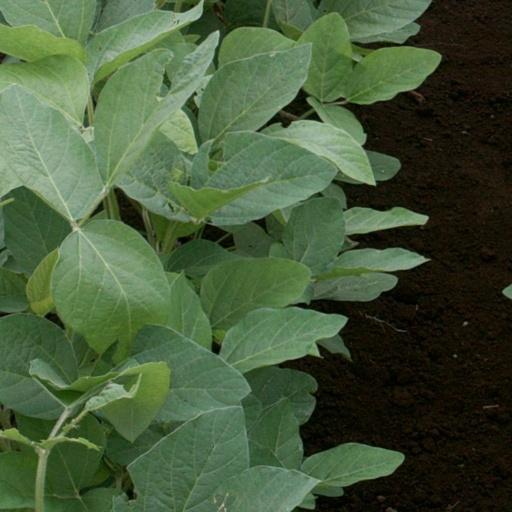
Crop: soybean